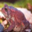
Label: frog